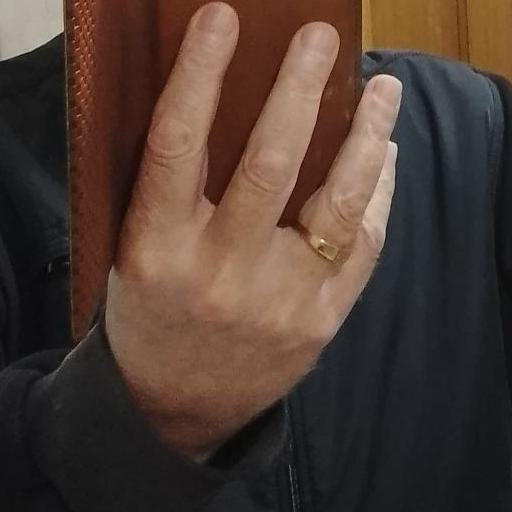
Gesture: no_gesture